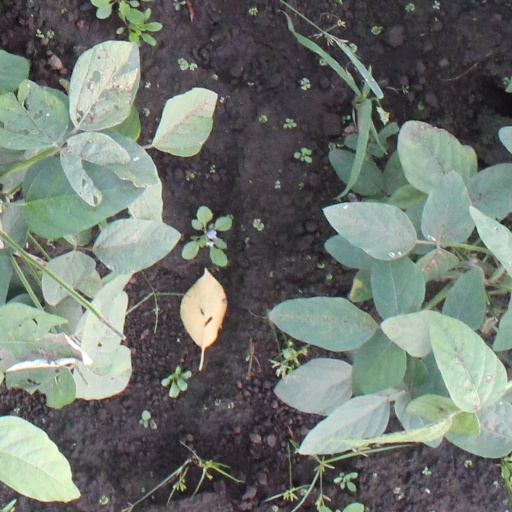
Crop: soybean